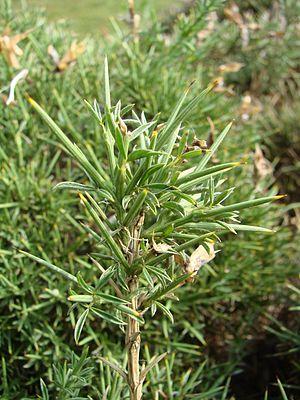
Genêt hérissé (endémique des Pyrénées, nord de l'Espagne, sud de la France jusqu'au Massif Central et Mont d'Or près de Lyon). Lieu où a été prise de la photo